Surafend massacre

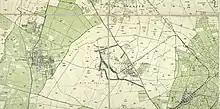
A map of Sarafand al-Amar

The Surafend massacre was a premeditated massacre committed against inhabitants of the village of Sarafand al-Amar (modern-day Tzrifin) and a Bedouin camp in Ottoman Palestine by occupying Australian, New Zealand and Scottish soldiers on 10 December 1918. Occurring at the conclusion of the Sinai and Palestine campaign of World War I, Allied occupational forces in the region, in particular Australian and New Zealand troops, gradually grew frustrated over being subject to petty theft and an alleged murder by local Arabs without redress.